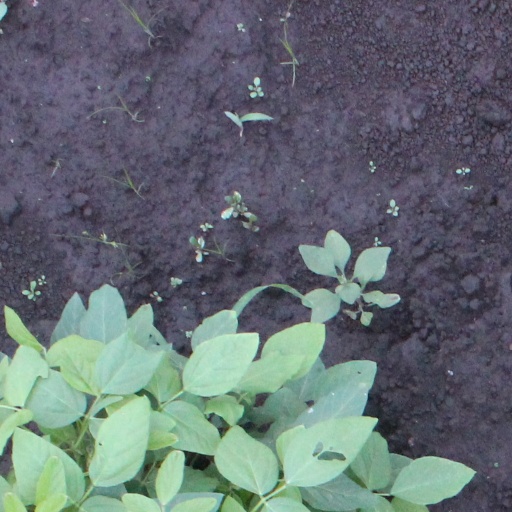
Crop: soybean